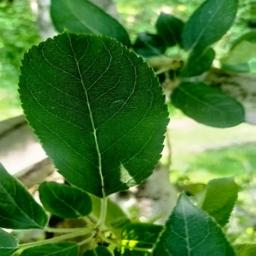
Label: Healthy